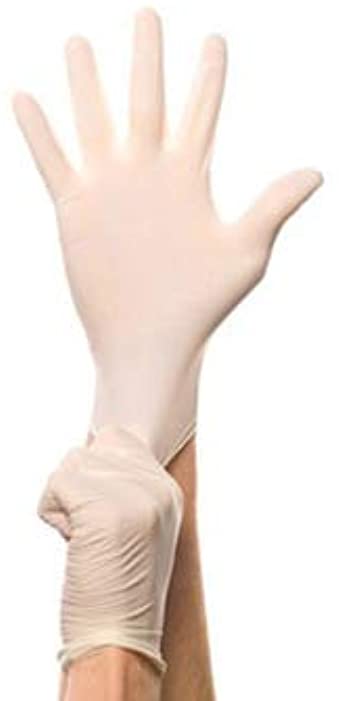
Label: trash